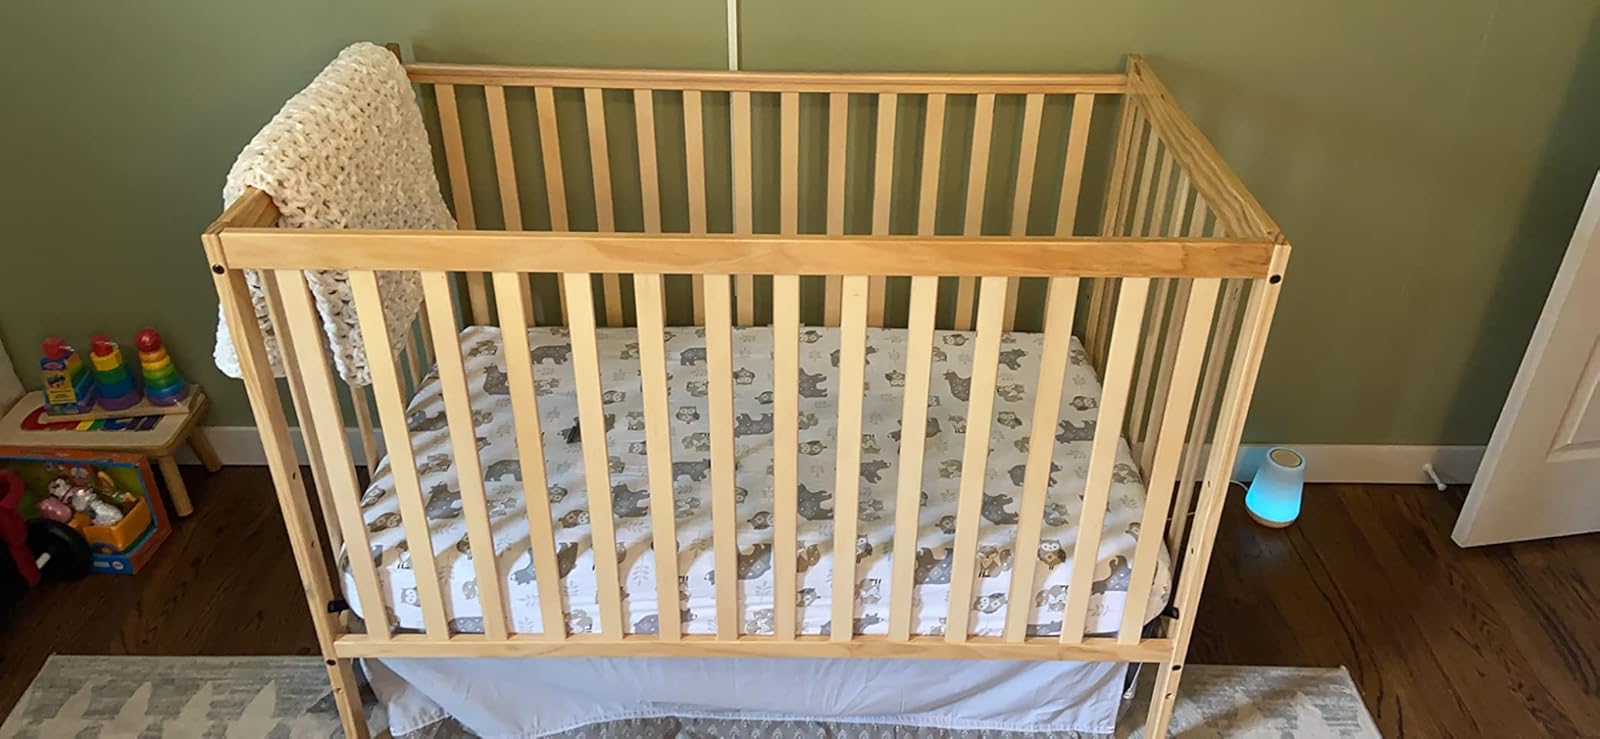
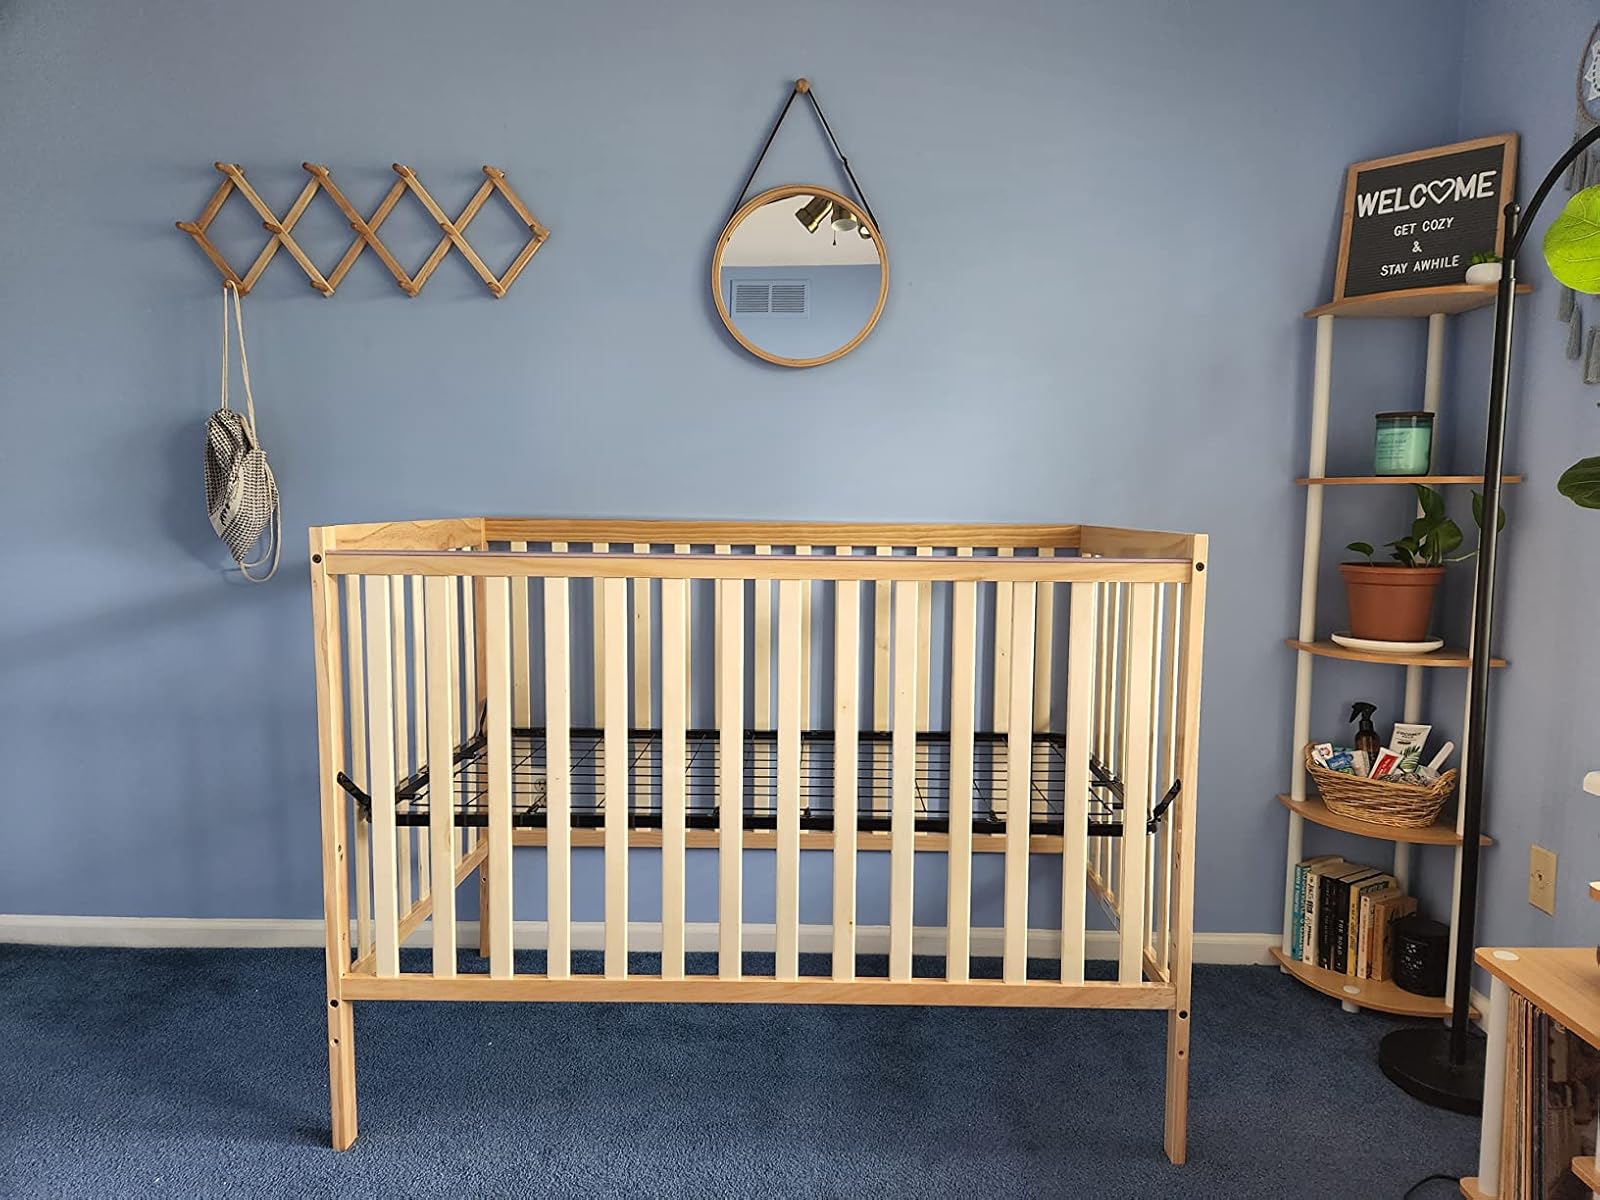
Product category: products_crib
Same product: yes